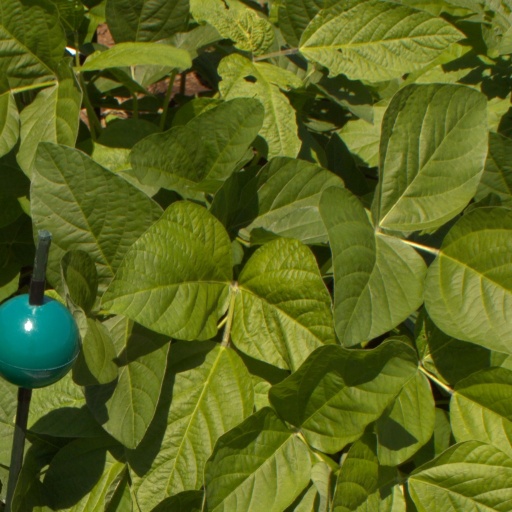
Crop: soybean